Vladimir Shuralyov

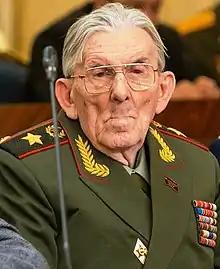

Vladimir Mikhailovich Shuralyov (3 April 1935 – 2 March 2020) was a Soviet and later Russian military officer who held a number of posts in the Soviet Army, reaching the rank of army general.